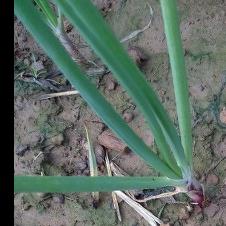
Crop: Onion
Condition: healthy-leaf